Sullivan Roadhouse

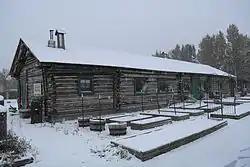

The Sullivan Roadhouse is a restored historic traveler's accommodation, operated as a museum in Delta Junction, Alaska, United States. The roadhouse was added to the National Register of Historic Places in 1979.